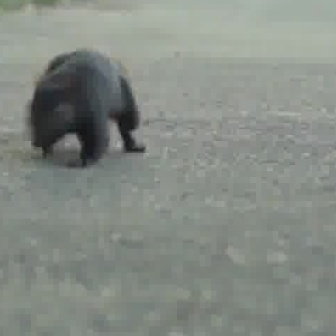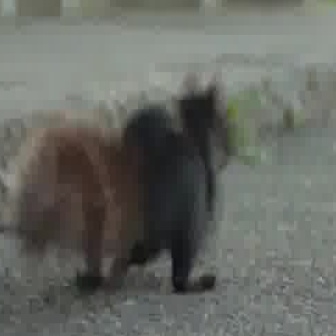
  Please identify the target specified by the bounding box [25,46,146,167] in the first image and locate it in the second image. Return the coordinates in [x_min,y_min,x_max,y_max] format.
Answer: [13,76,231,293]